Rainier I of Monaco, Lord of Cagnes

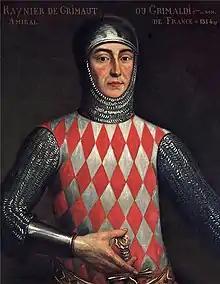
Rainier I of Monaco.

Rainier I of Monaco (1267–1314) was the first sovereign Grimaldi ruler of the area now known as Monaco. He also held the title of "Lord of Cagnes". Cagnes was the town where in 1309 he established a stronghold, today known as the Château Grimaldi.